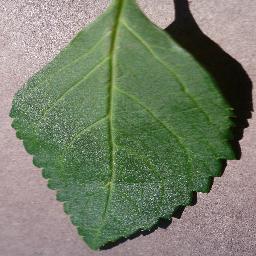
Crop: cherry
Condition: (including_sour)_healthy